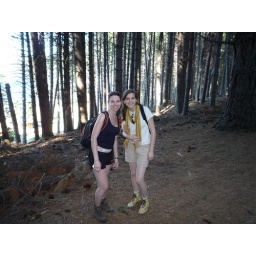
Megan and I in the amazing forest with a view in the far distance of more mountains and the lake